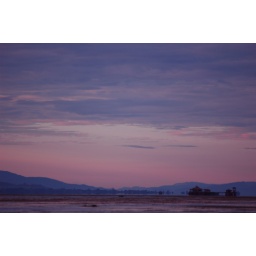
Traditional wooden stilt houses in the middle of a lake